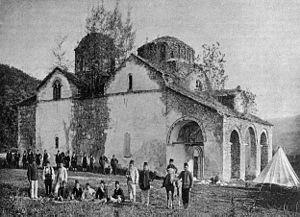
Le monastère de Banja est un monastère orthodoxe serbe situé sur le territoire du village de Banja, dans le district de Zlatibor et dans la municipalité de Priboj en Serbie. Il est inscrit sur la liste des monuments culturels d'importance exceptionnelle de la République de Serbie.